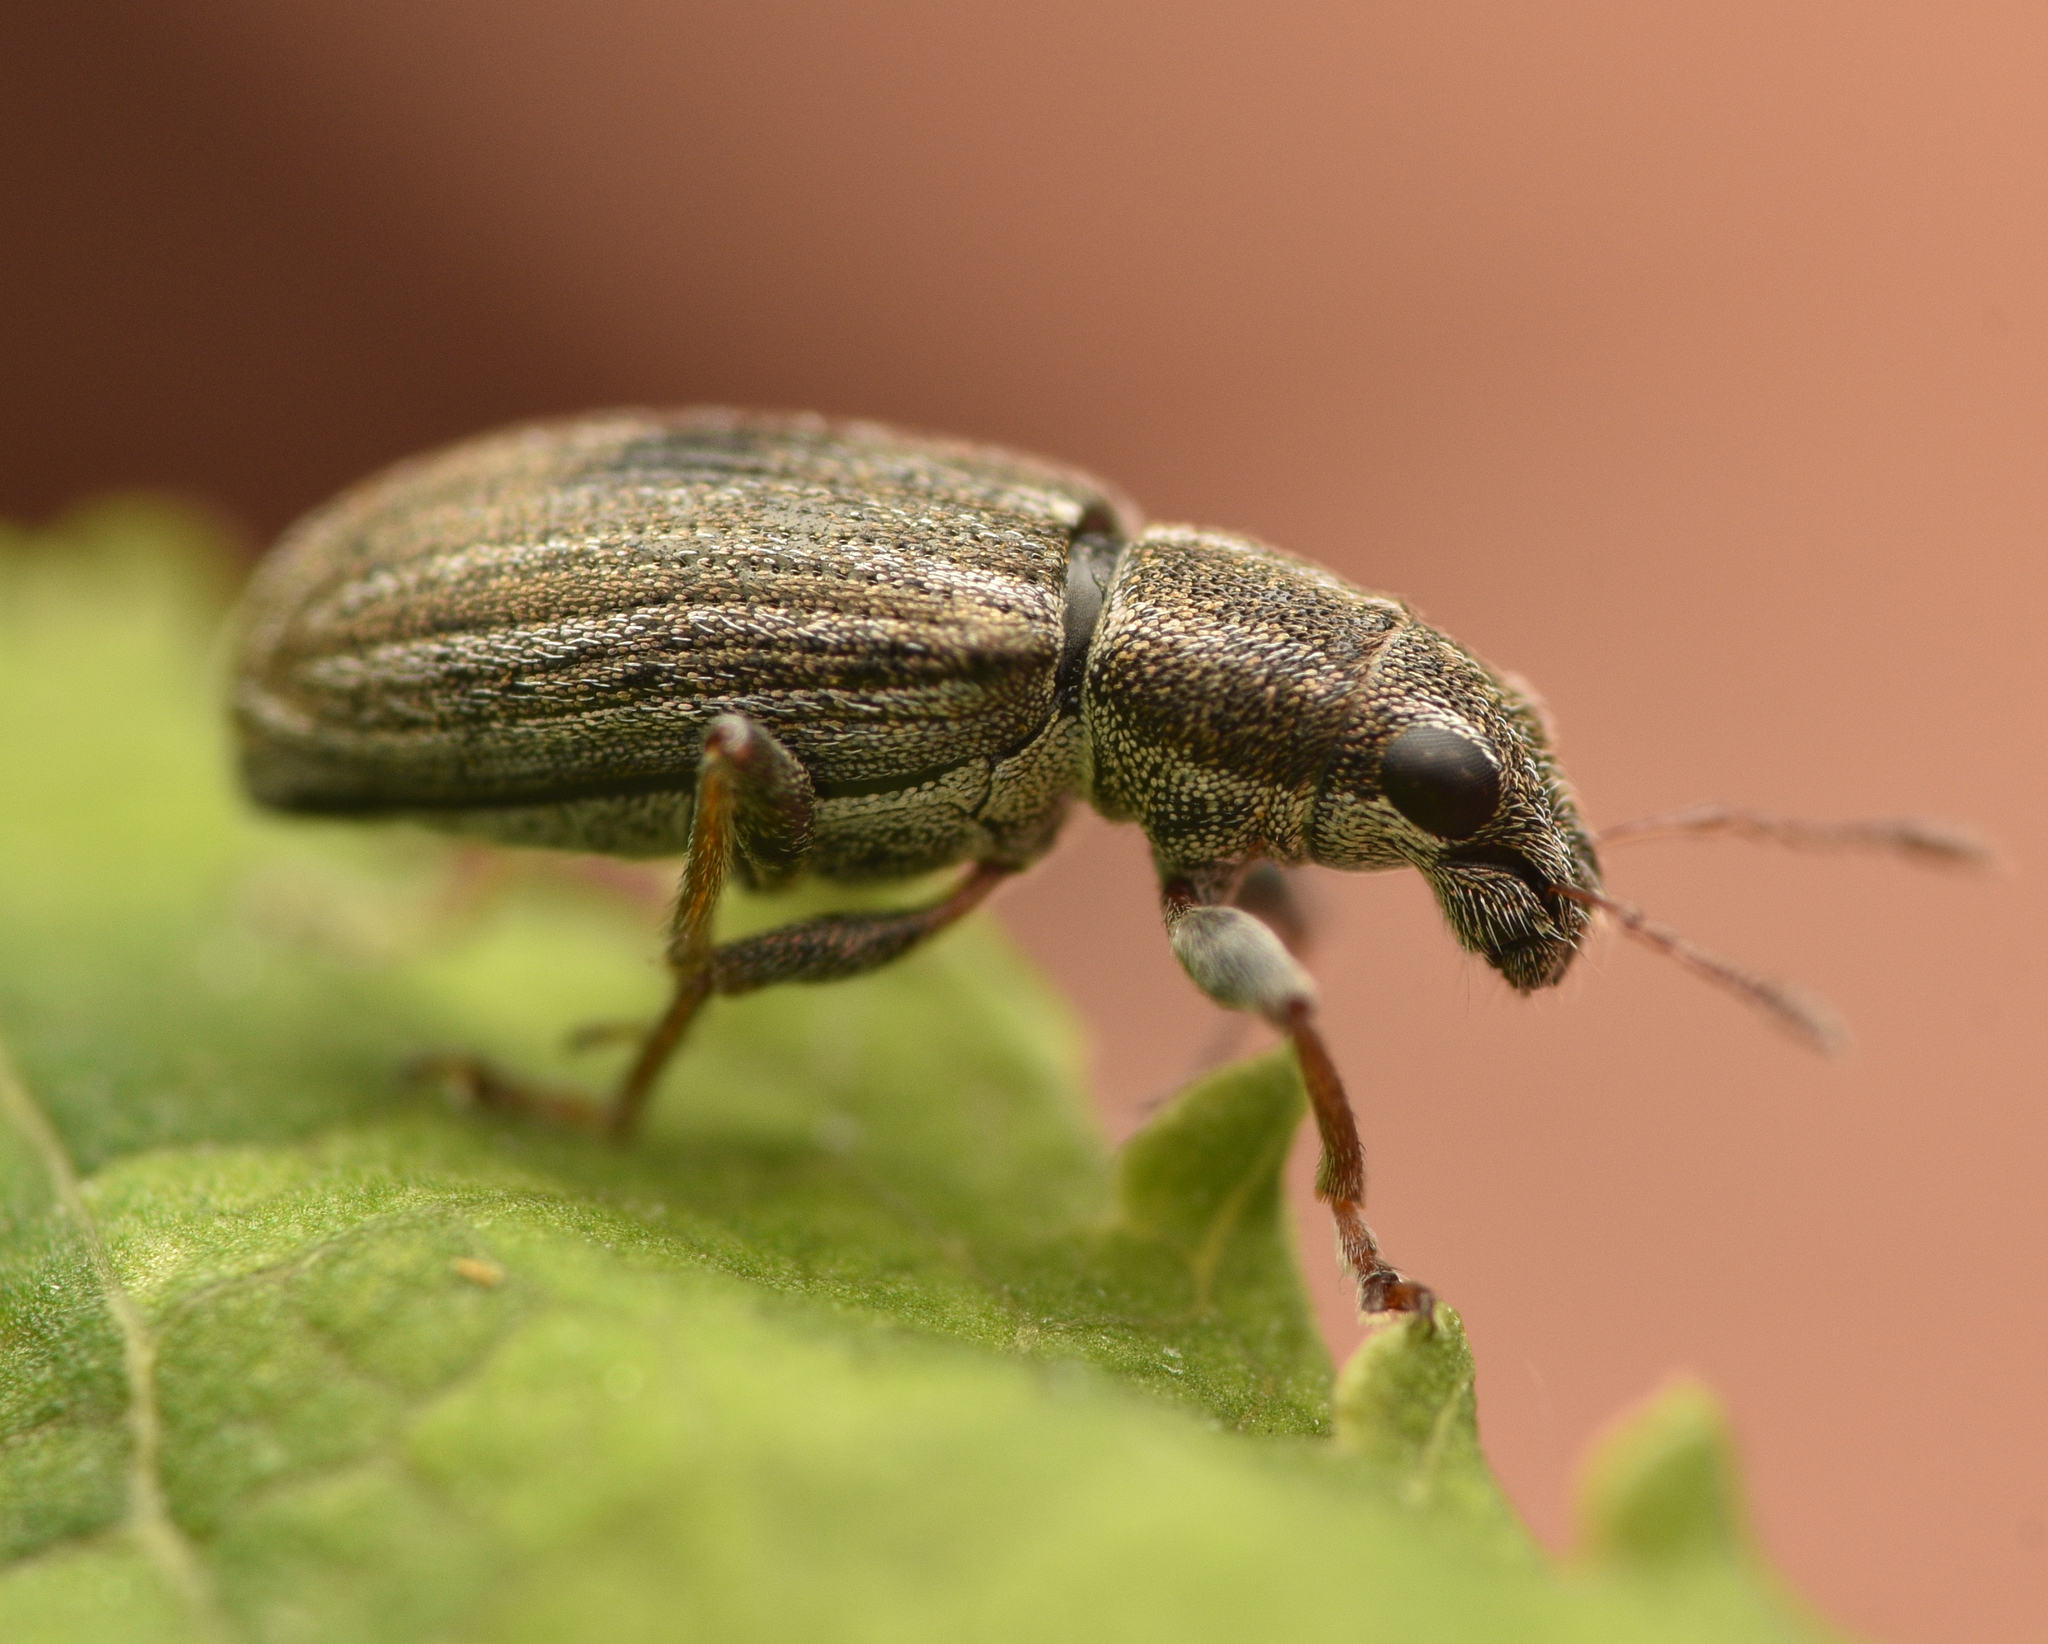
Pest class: pea_leaf_weevil